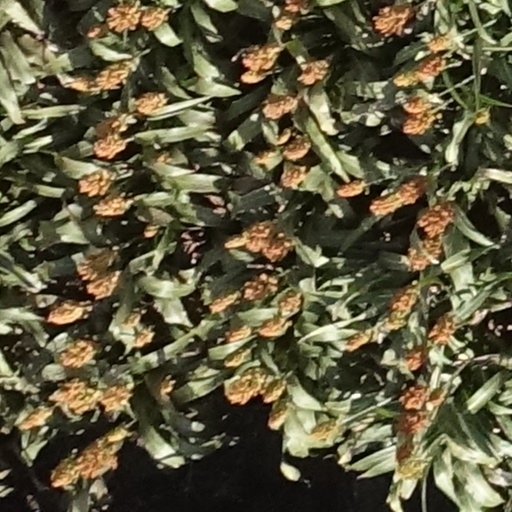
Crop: sorghum